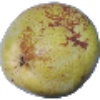
Label: pear_williams